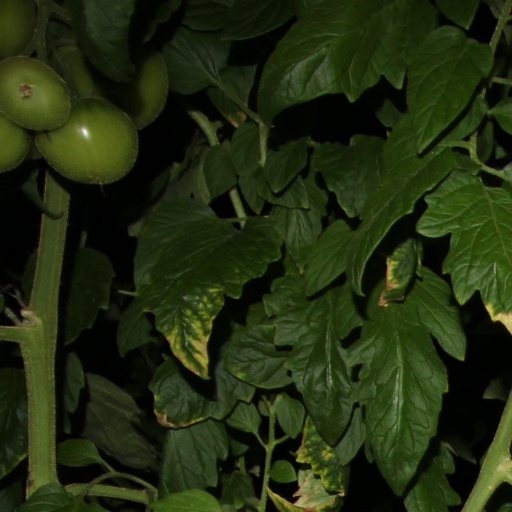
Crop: tomato